Manaveda

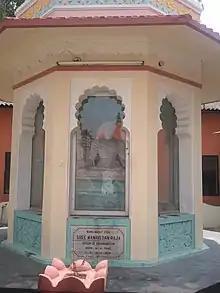
Monument of Manaveda in Guruvayur

The second Manaveda (Ruling period 1658-1662 AD) Asvati Tirunal Manaveda is the one who destroyed the power of the Portuguese with the help of Dutch. He reinstated the Mutta Tavali Prince on the throne of Cochin.